St Tudwal's Lighthouse

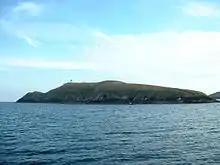
St Tudwal's Island West and lighthouse to left

St Tudwal's Lighthouse on Saint Tudwal's Island West is active, but unstaffed. The site of the lighthouse, which marks the north end of Cardigan Bay, was purchased by Trinity House in 1876 at the sum of £111 and the next year the stone building was complete. It is tall, with its focal plane (height of light above high water) at . The main white light has a range of and its red sector light has a shorter range of . It gives 1 white and red flash every 15 seconds, the intensity being 12,000 candelas (candle power).